Liao dynasty coinage

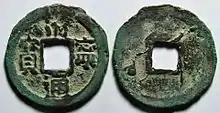
A Qing Ning Tong Bao coin, a Liao dynasty coin with Chinese inscription.

By the end of the 10th century more copper mines had opened and an abundance of old coins were found which lead to the increase of coins in circulation, under Daozong the production of coinage had risen to 500 strings a year (or 500,000 cash coins). Many Song dynasty copper coins started entering the Liao dynasty, often as payments for salt and other Liao export products. Copper coin from the Song dynasty were exchanged with the Liao's iron coins at the border region set up as a protective measure to prevent the more valuable copper Liao coinage from leaving the country.